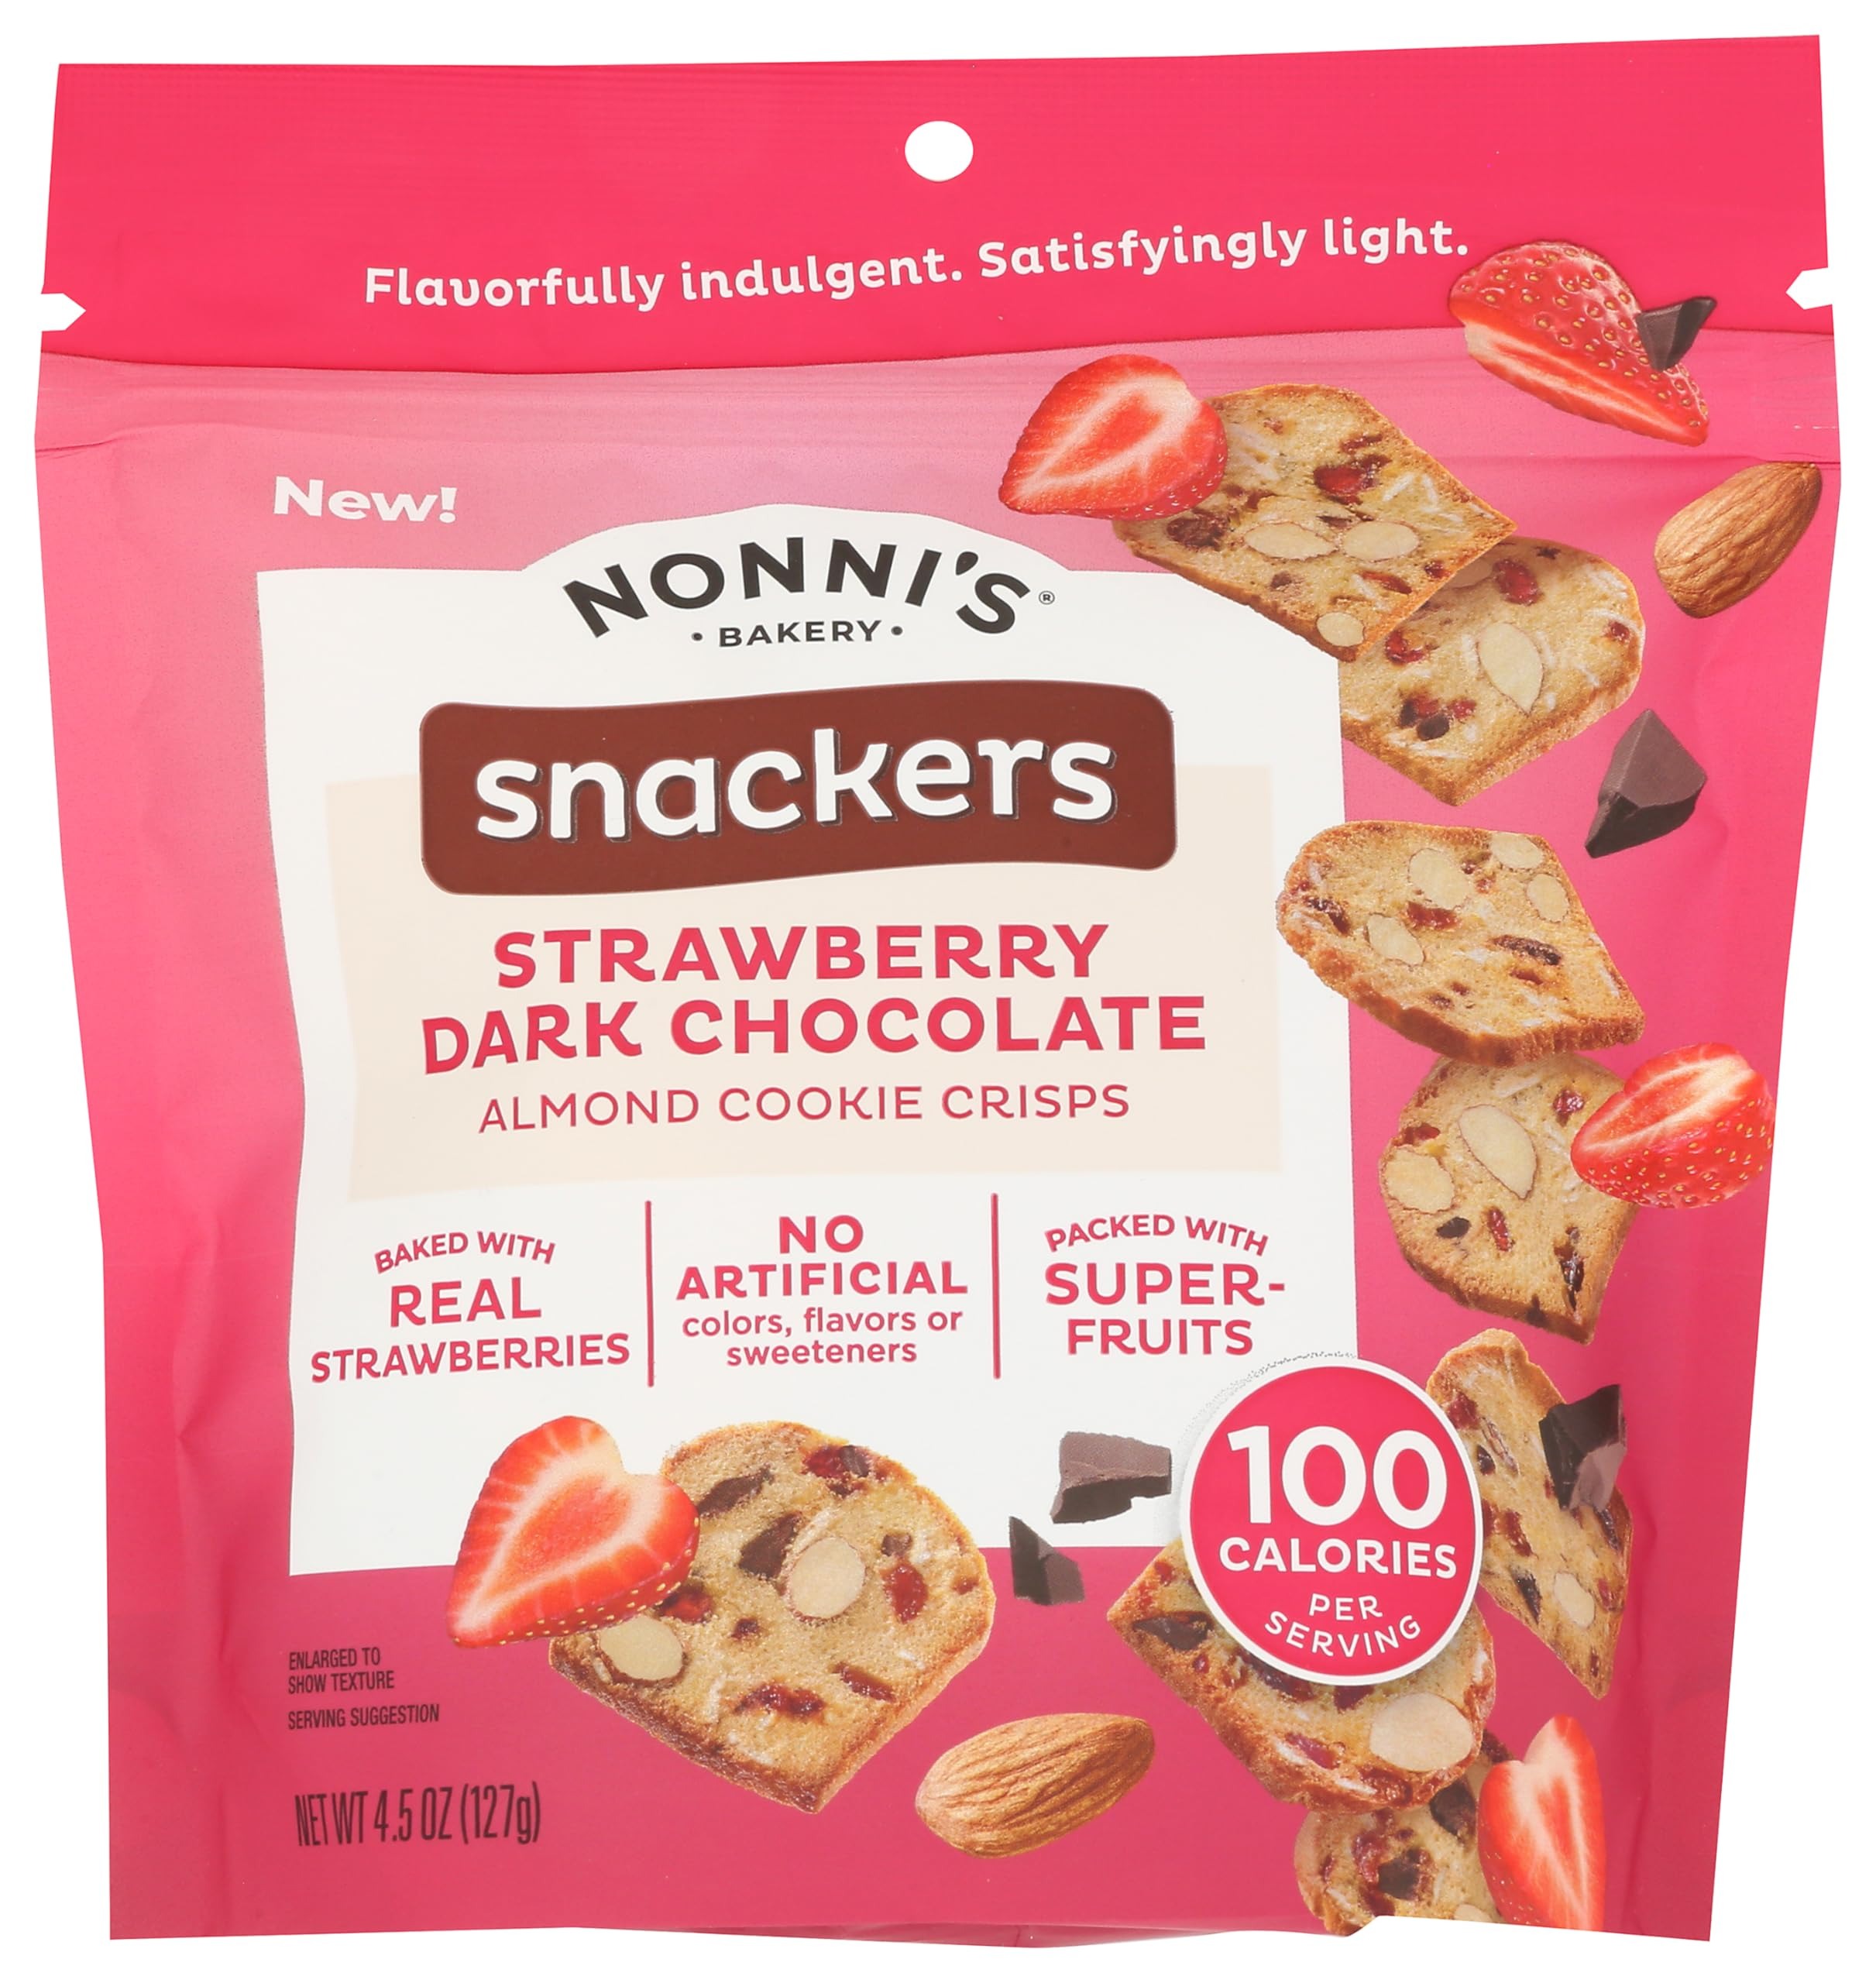
Item Name: Nonni's Bakery Snackers - Strawberry Dark Chocolate Almond Cookie Crisps - 4.5 oz
Bullet Point 1: Flavorfully Indulgent and Satisfying Light Bite-Sized Snacking Anytime
Bullet Point 2: Only 100 calories per serving
Bullet Point 3: No artificial flavors, colors or sweeteners
Value: 4.5
Unit: Ounce

Price: 10.24